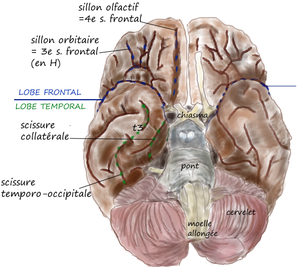
Face ventrale du cerveau, sillons. Dessin à la main (Artweaver) d'après une pièce anatomique de Digital Anatomist
Le sillon olfactif ou quatrième sillon frontal est un sillon de la face inférieure du lobe frontal du cerveau. Il parcourt une ligne rectiligne parallèle à la scissure interhémisphérique qui délimite en dedans, le gyrus rectus, et vers l'extérieur, la partie orbitaire du gyrus frontal supérieur.
En neuroanatomie, un sillon ou sulcus en latin scientifique est une dépression linéaire de la surface du cortex. Les dépressions les plus importantes sont aussi appelées des scissures.
Le sillon orbitaire ou troisième sillon frontal est un sillon de la face inférieure du lobe frontal du cerveau.